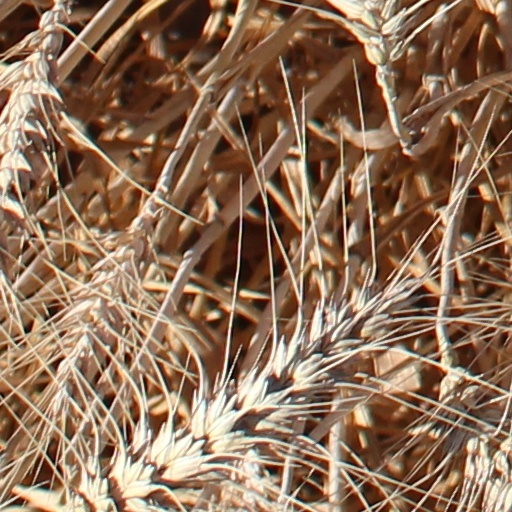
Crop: wheat